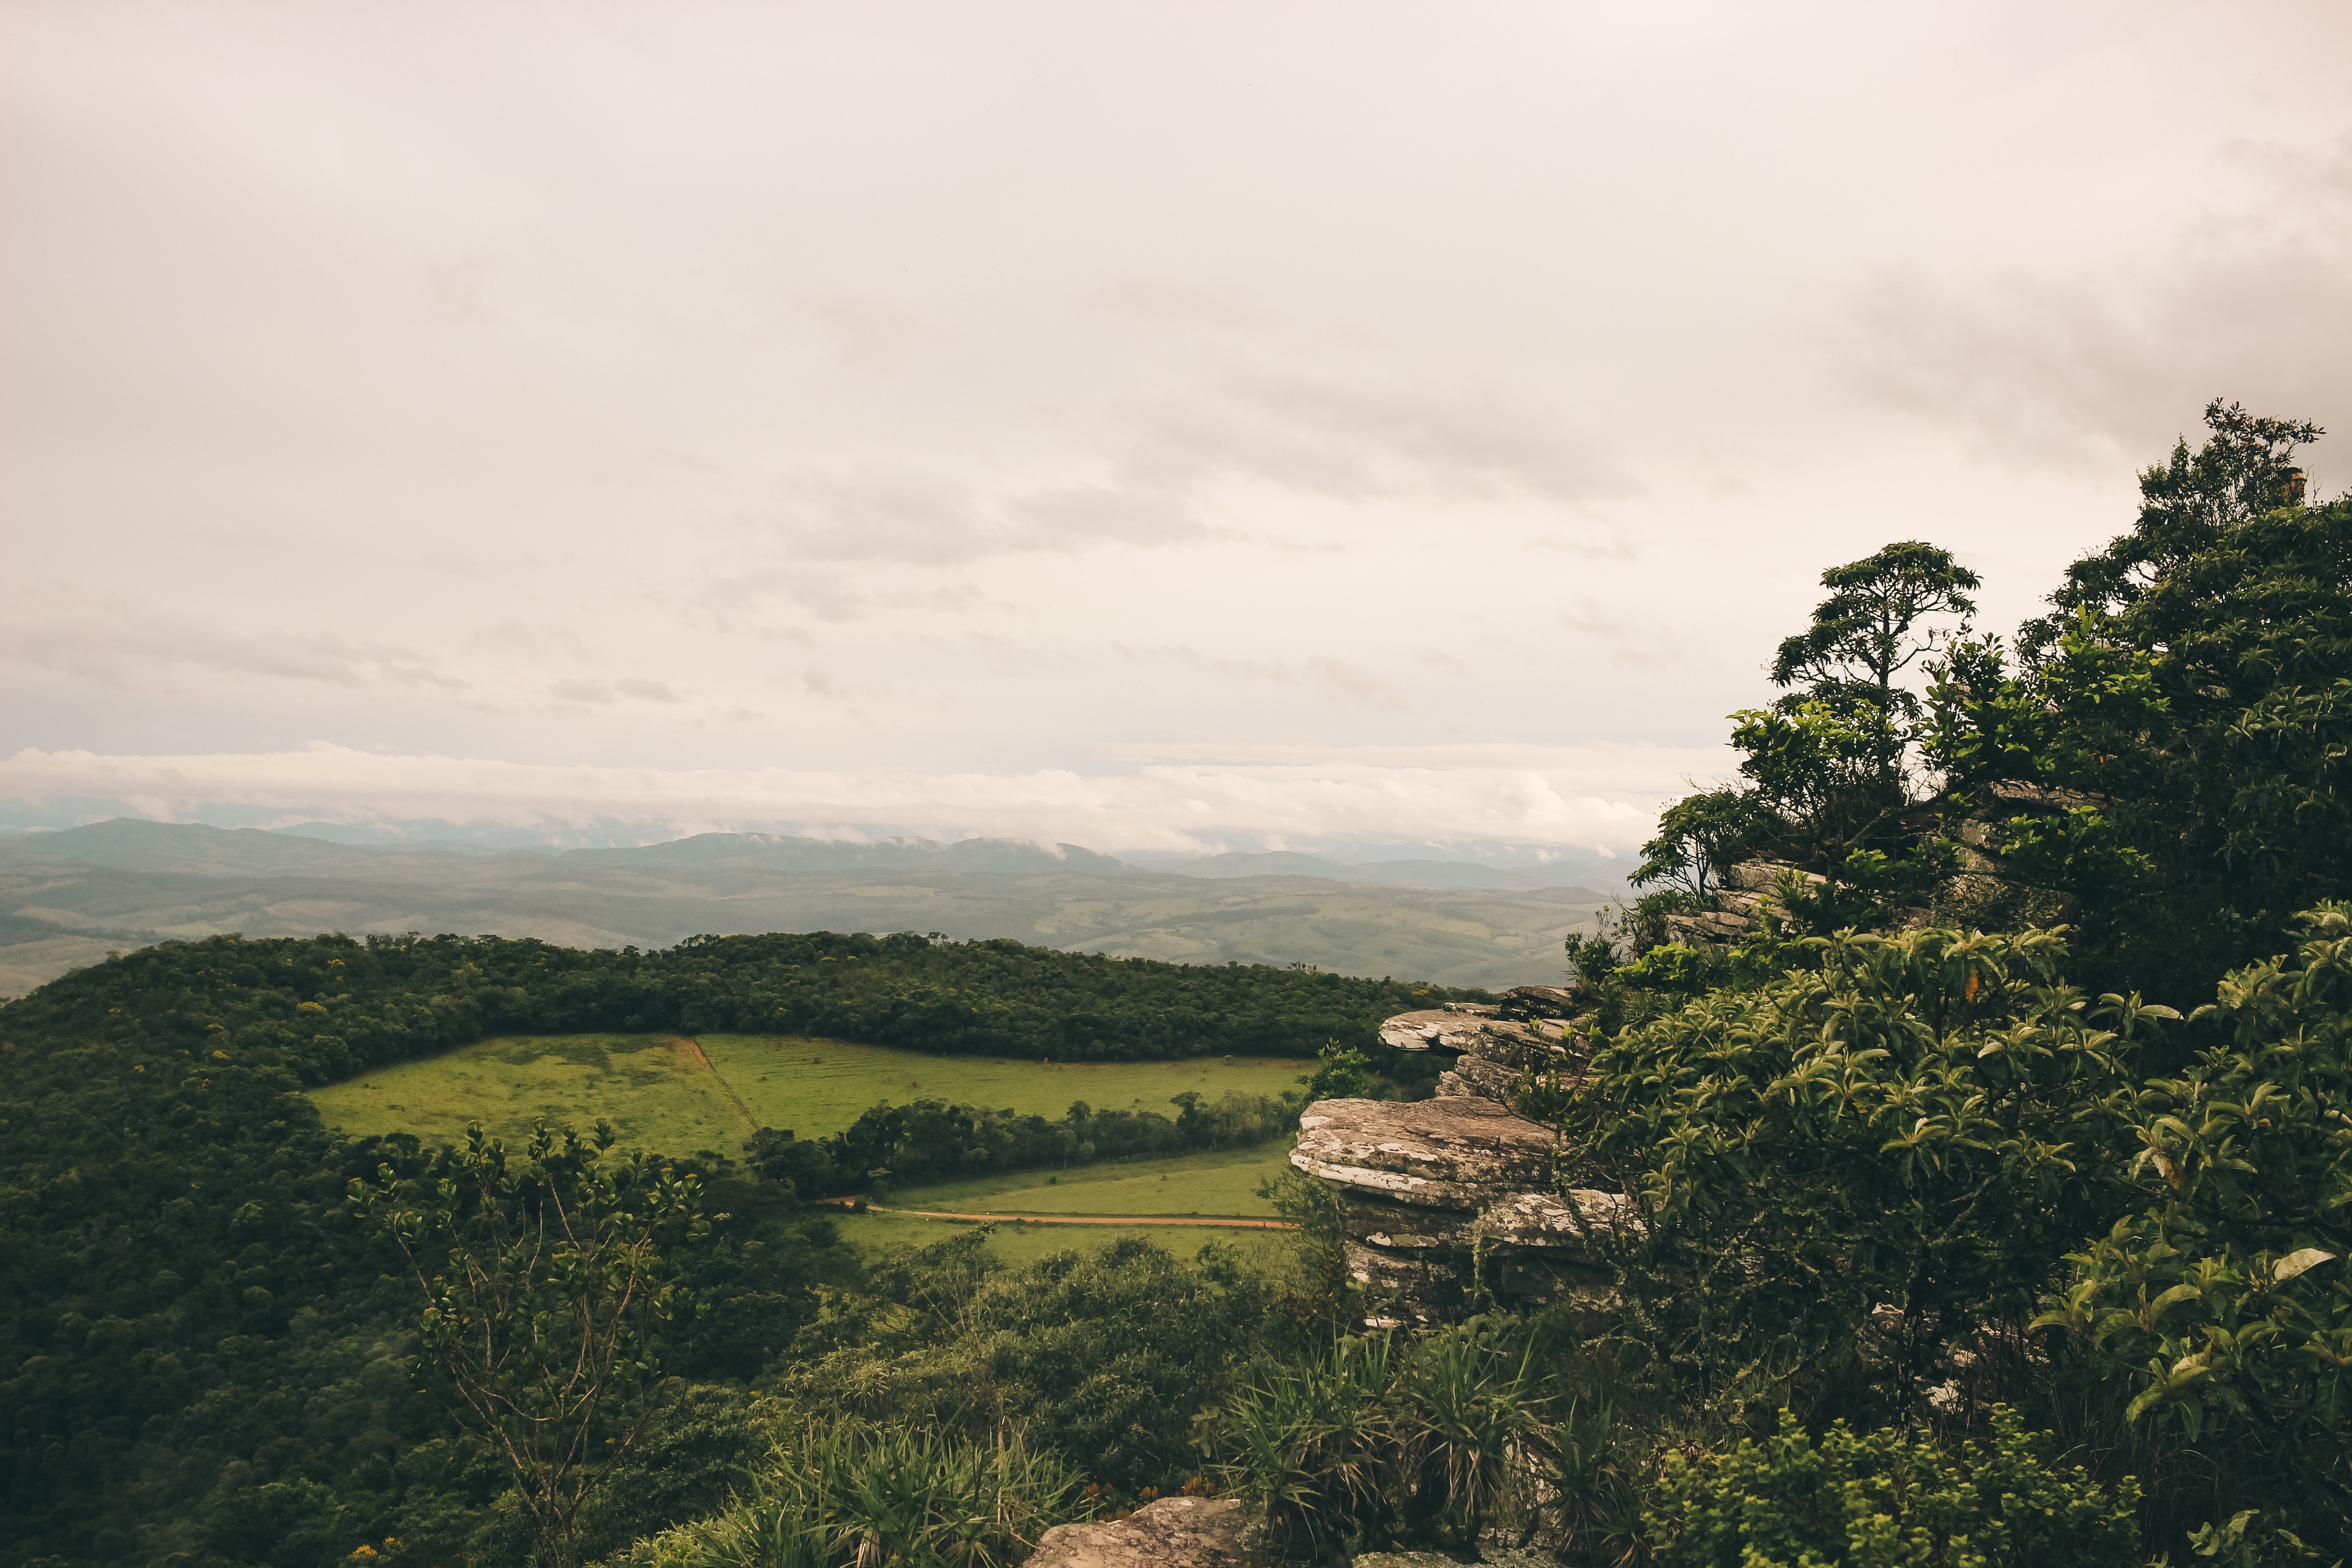
sky, nature, highland, vegetation, hill station, atmospheric phenomenon, green, tree, cloud, hill, natural environment, wilderness, mountain, nature reserve, rural area, horizon, rock, landscape, forest, fell, ridge, grassland, national park, terrain, geology, plant, plain, plant community, road, jungle, valley, rainforest, mount scenery, sea, mountain range, meteorological phenomenon, cumulus, chaparral, state park, coast